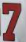
Number: 7